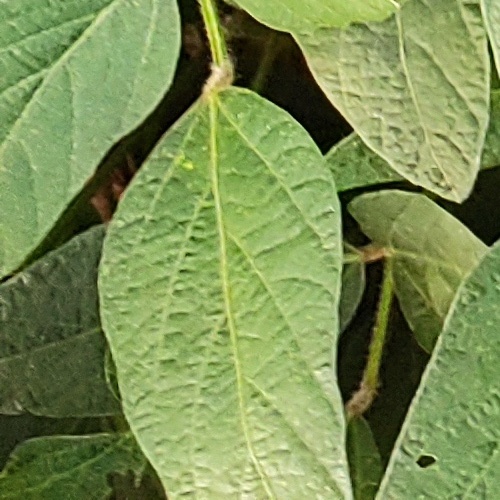
Label: Diabrotica_speciosa